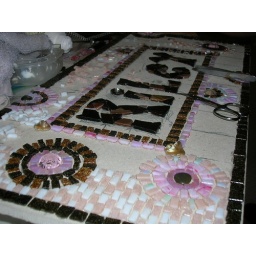
Custom name wall panel - circles and stripes in pink, white and brown. Made especially for Riley. ;-)